Beloved Enemy

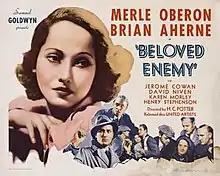

Beloved Enemy is a 1936 American drama film directed by H.C. Potter and starring Merle Oberon, Brian Aherne, and David Niven. It was loosely based on the life of Michael Collins.